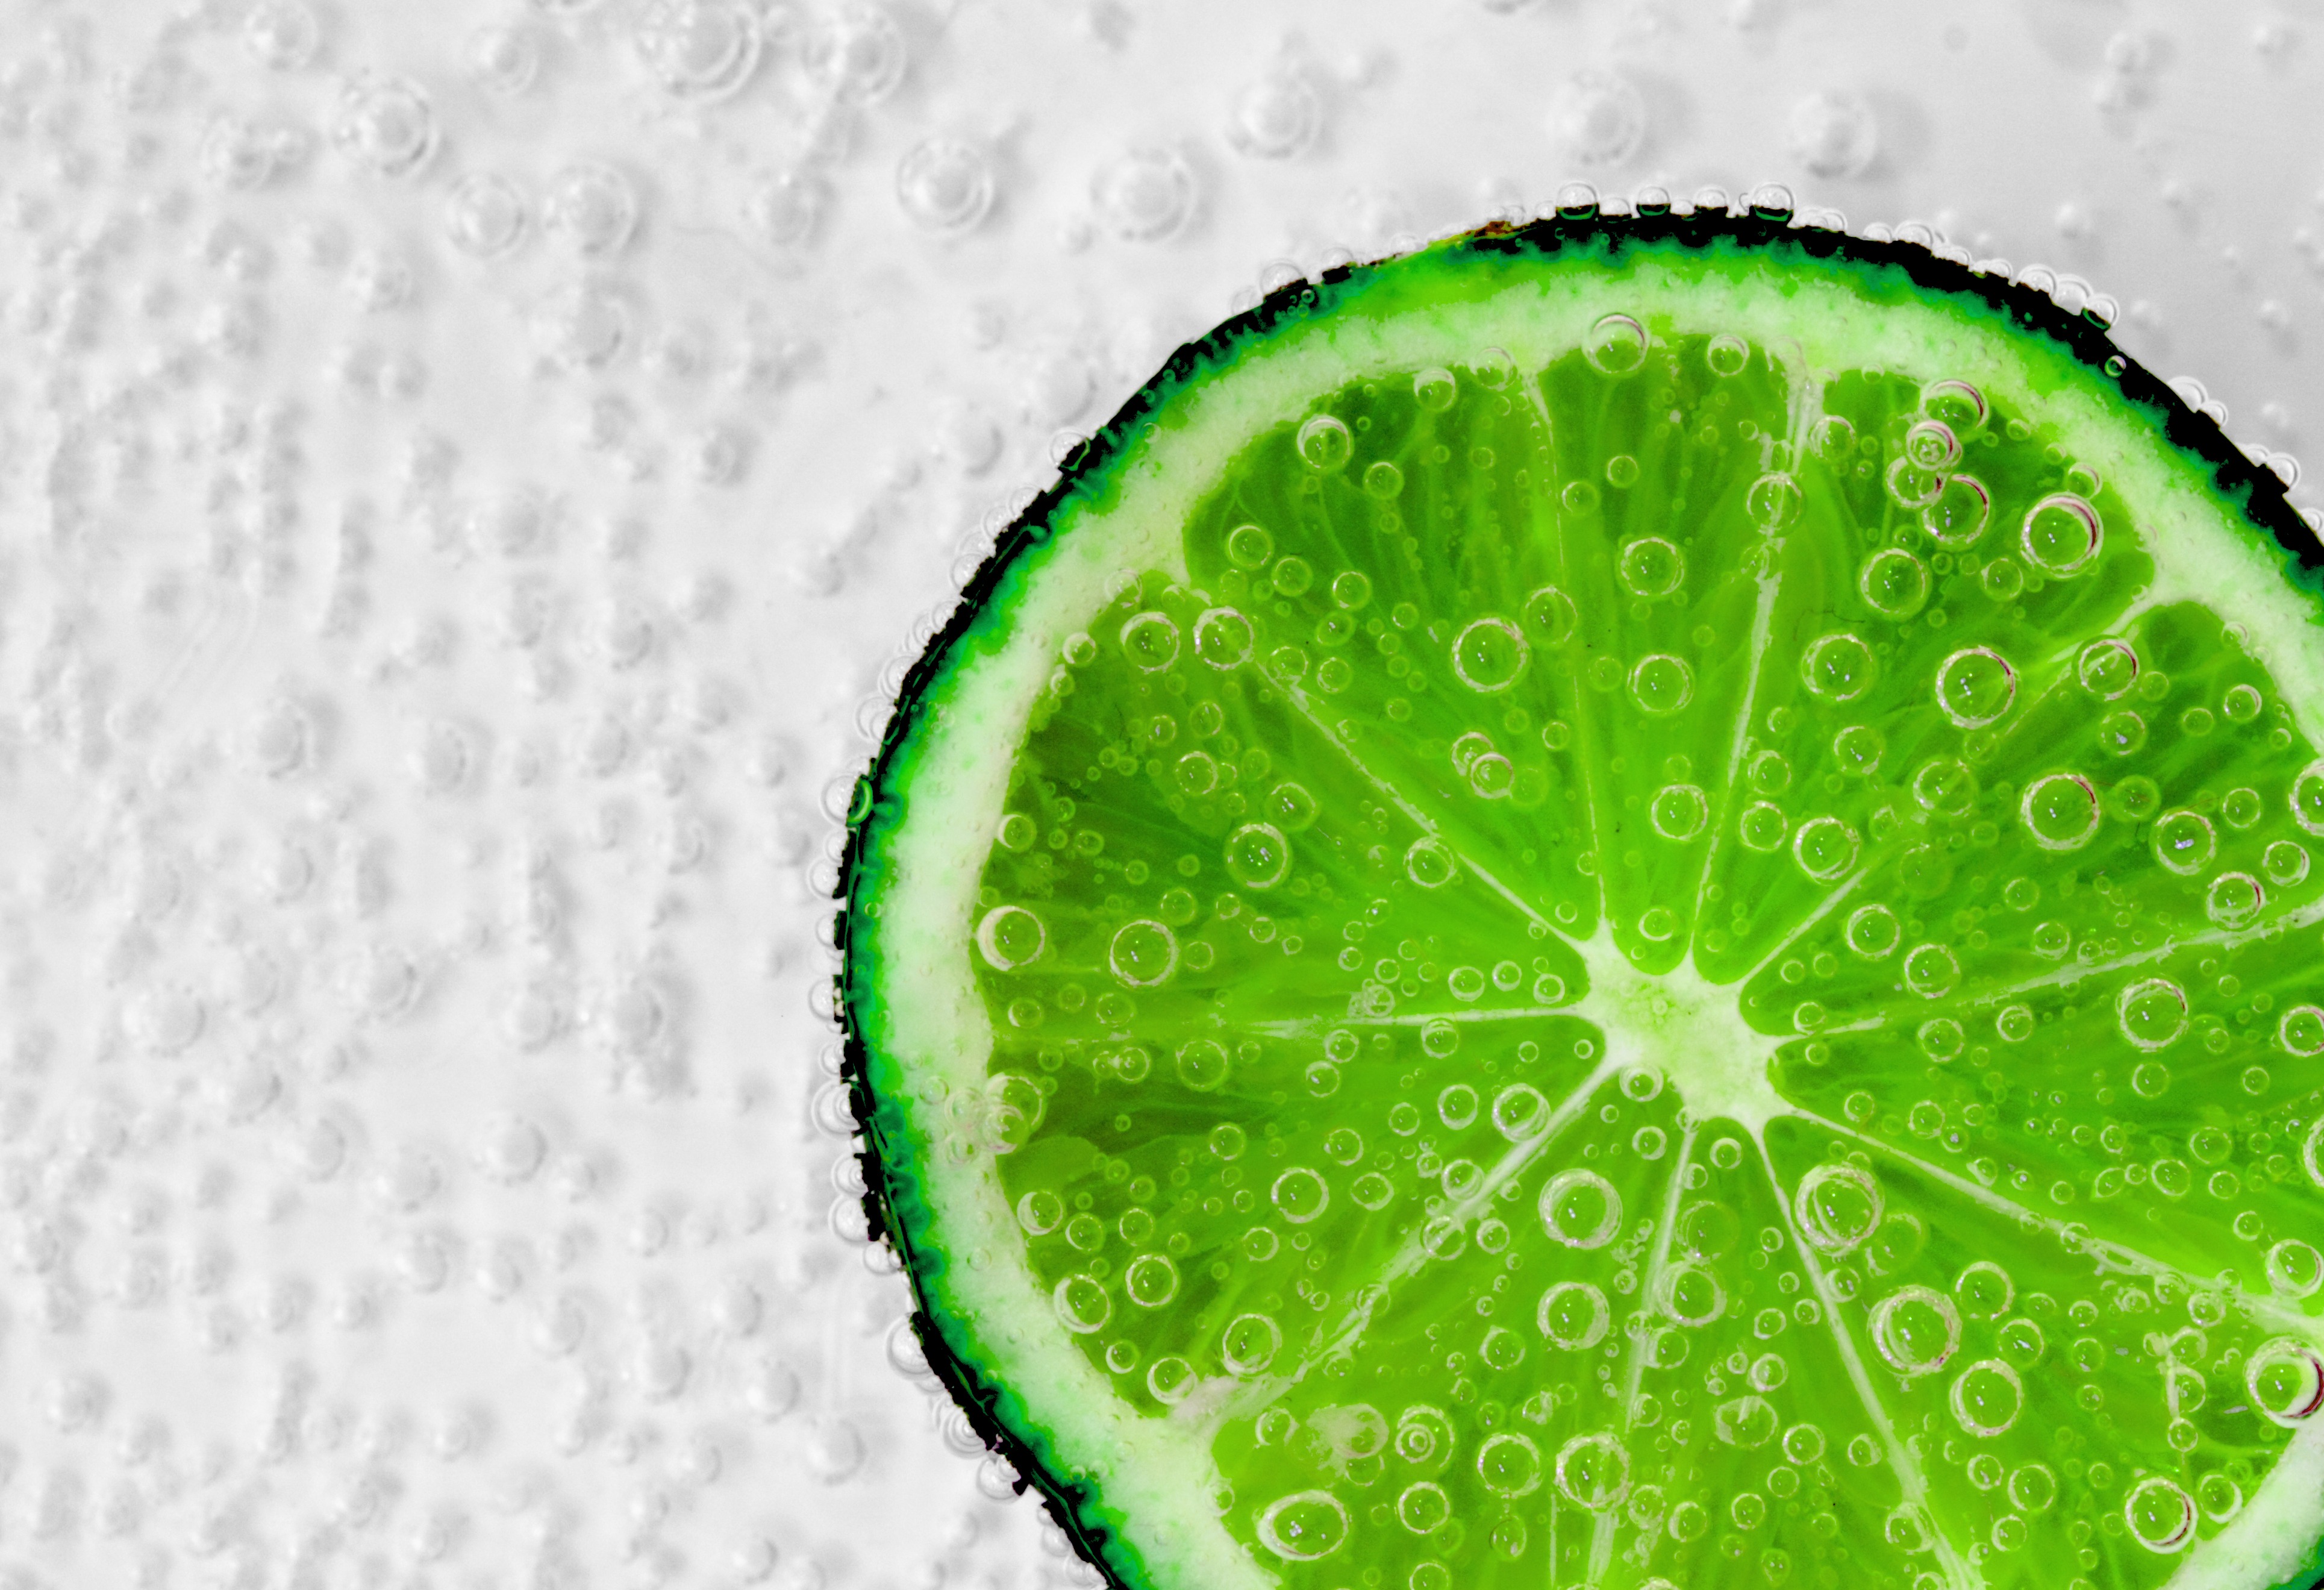
water, plant, fruit, leaf, wet, food, green, produce, macro, balance, natural, fresh, kitchen, market, breakfast, healthy, delicious, health, lime, close up, vegan, limes, diet, veggies, organic, citrus, acidic, flowering plant, tasteful, land plant, key lime, lemon lime